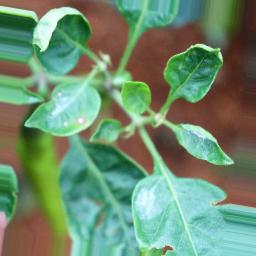
Label: mites_and_trips